Twogether (TV program)

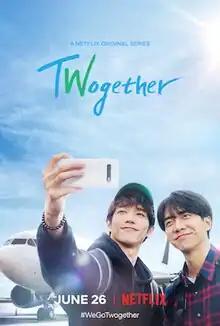
Promotional poster

Twogether is a South Korean-Taiwanese travel documentary television series starring Lee Seung-gi and Jasper Liu. It was released by Netflix on June 26, 2020.